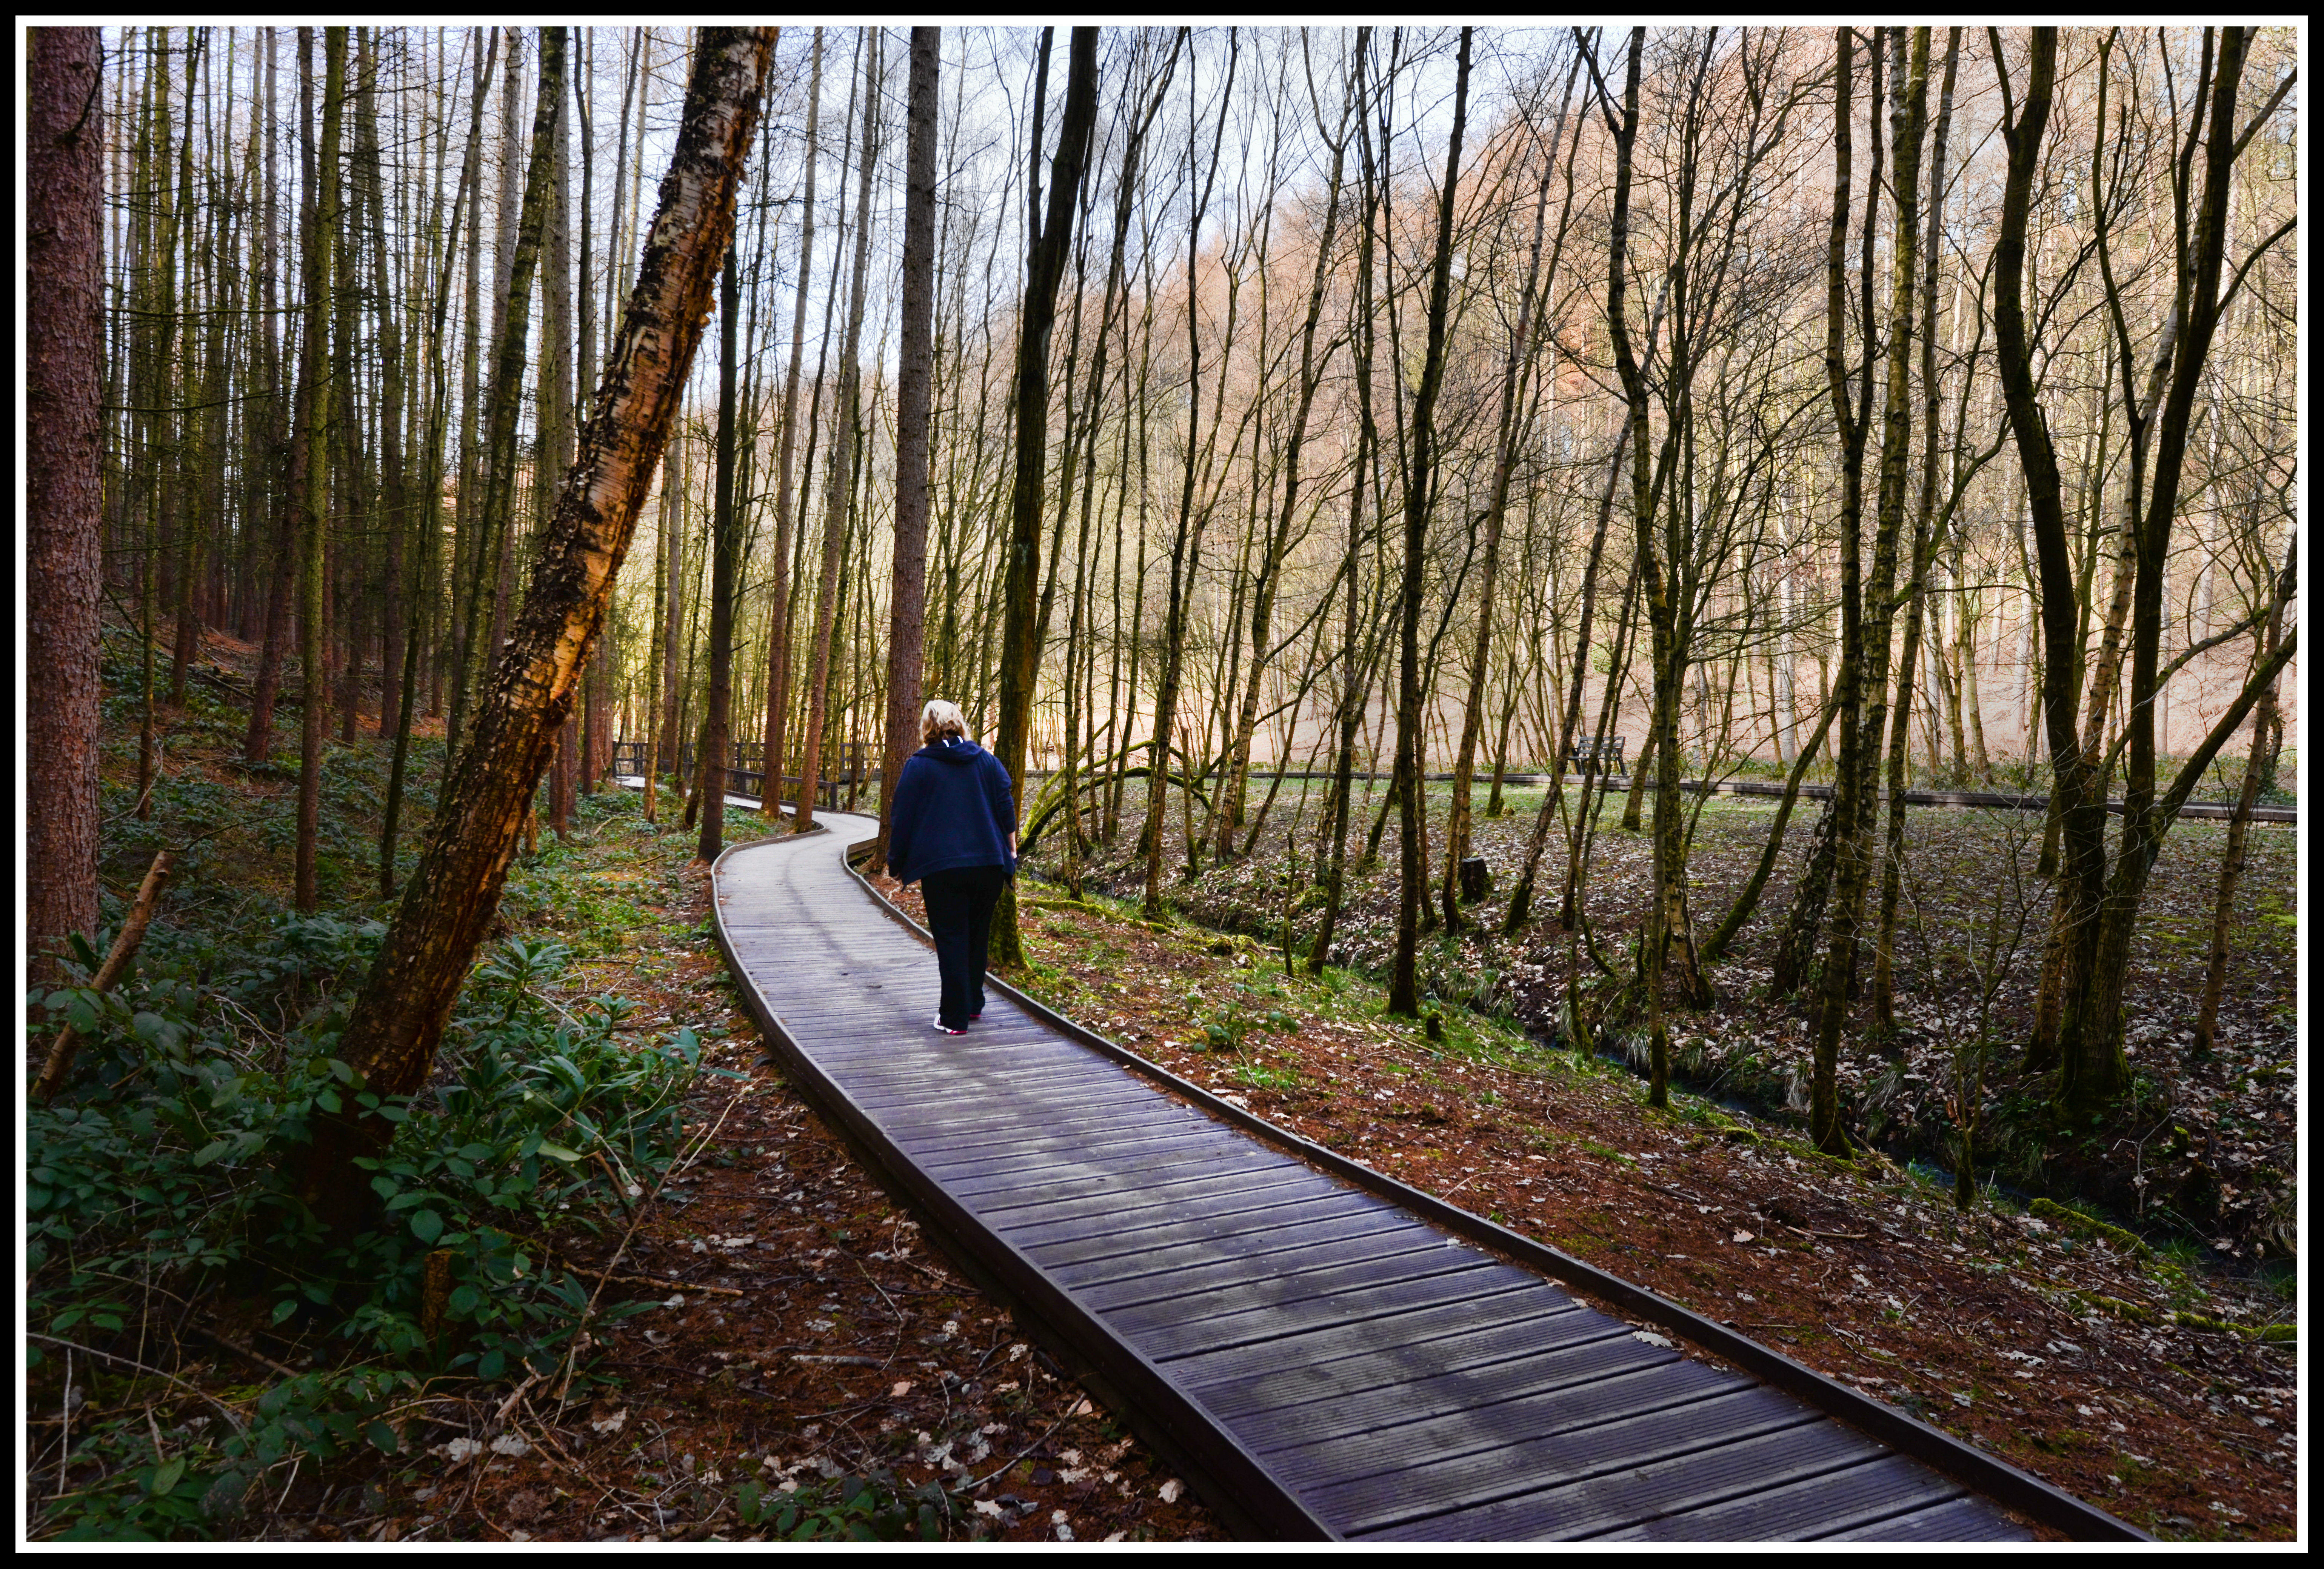
tree, nature, forest, path, walking, person, sky, wood, track, sunlight, leaf, walkway, bark, female, walk, transport, vehicle, autumn, nikon, winding, season, leaves, wooden, vr, wakefield, nikkor, woodland, fullframe, habitat, beech, d610, weaving, boggy, natural environment, rolling stock